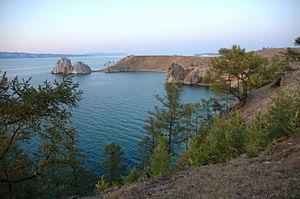
Cet article recense les îles lacustres, c'est-à-dire baignant dans une étendue d'eau fermée.
L'île d'Olkhon est la plus grande île du lac Baïkal, en Russie.